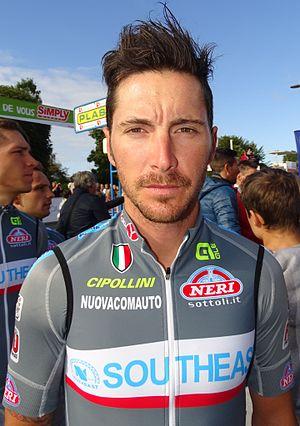
Reportage réalisé le dimanche 6 septembre à l'occasion du départ et de l'arrivée du Grand Prix de Fourmies 2015 à Fourmies, Nord-Pas-de-Calais, France.
Manuel Belletti, né le 14 octobre 1985 à Césène en Émilie-Romagne, est un coureur cycliste italien, membre de l'équipe Androni Giocattoli-Sidermec. Coureur véloce, il a notamment remporté une étape sur le Tour d'Italie 2010.